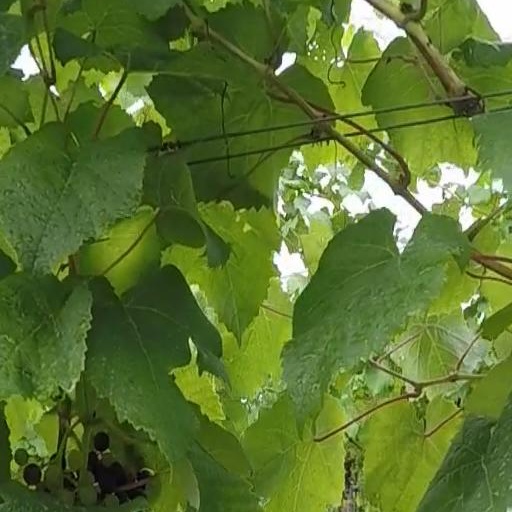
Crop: grape